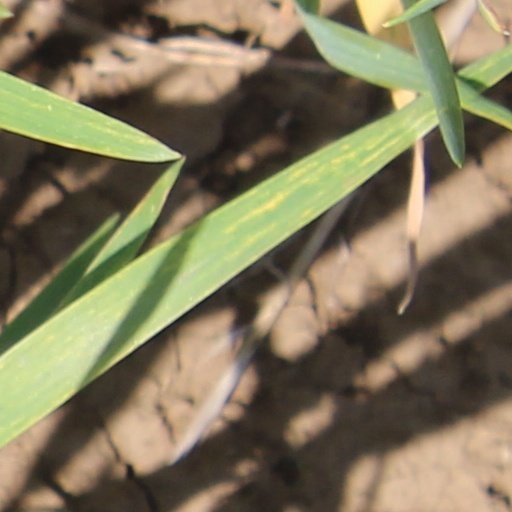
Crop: wheat